Krichim Peak

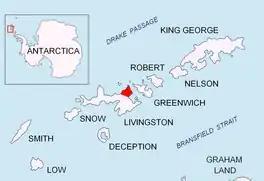
Location of Varna Peninsula on Livingston Island in the South Shetland Islands.

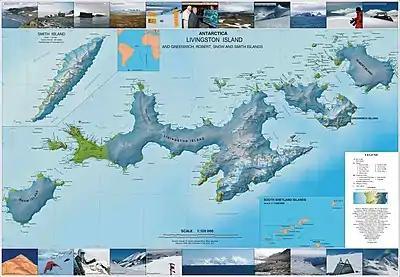
Topographic map of Livingston Island, Greenwich, Robert, Snow and Smith Islands.

Krichim Peak is an ice-covered peak of elevation 500 m in Vidin Heights on Varna Peninsula, Livingston Island, an island in the South Shetland Islands, Antarctica. Surmounting Saedinenie Snowfield to the northwest and Panega Glacier to the southeast. The peak is named after the town of Krichim in Southern Bulgaria.